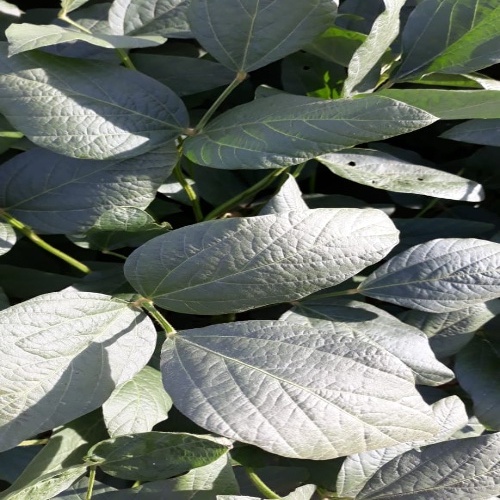
Label: Diabrotica_speciosa